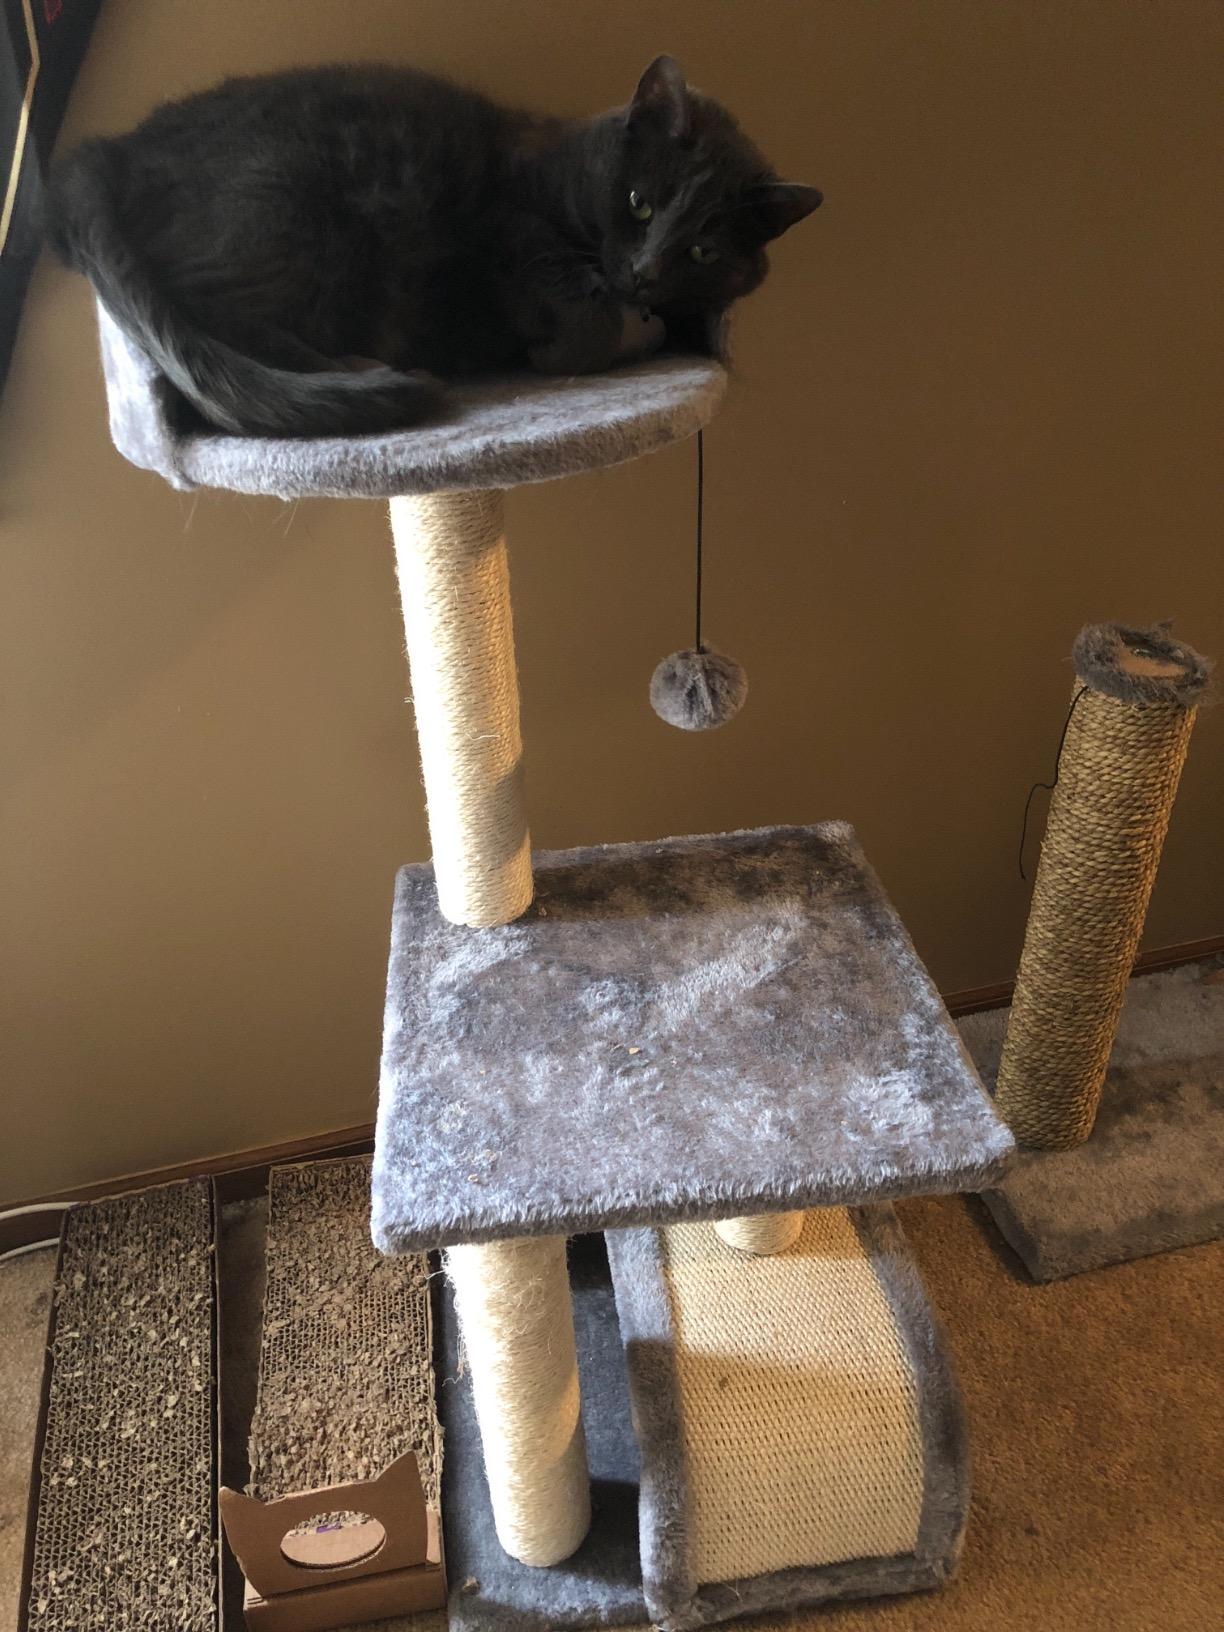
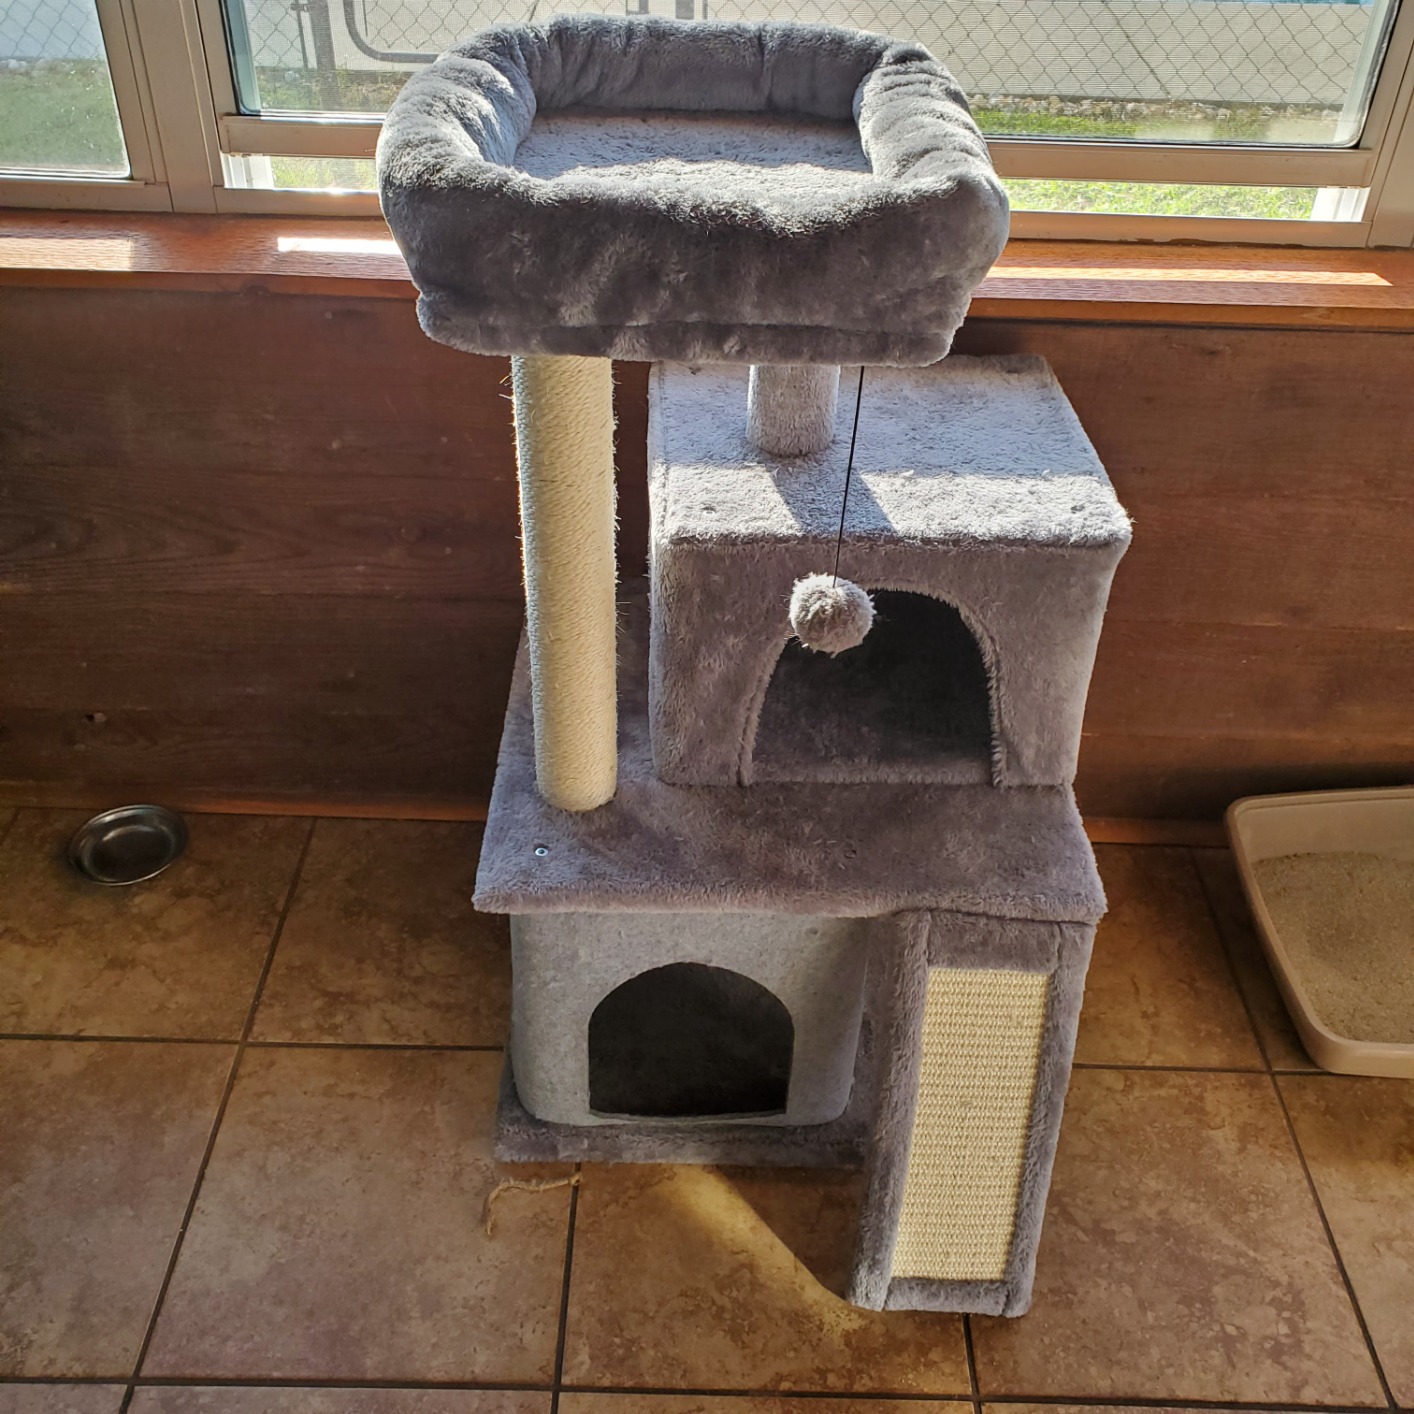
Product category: items_cat tree
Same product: no